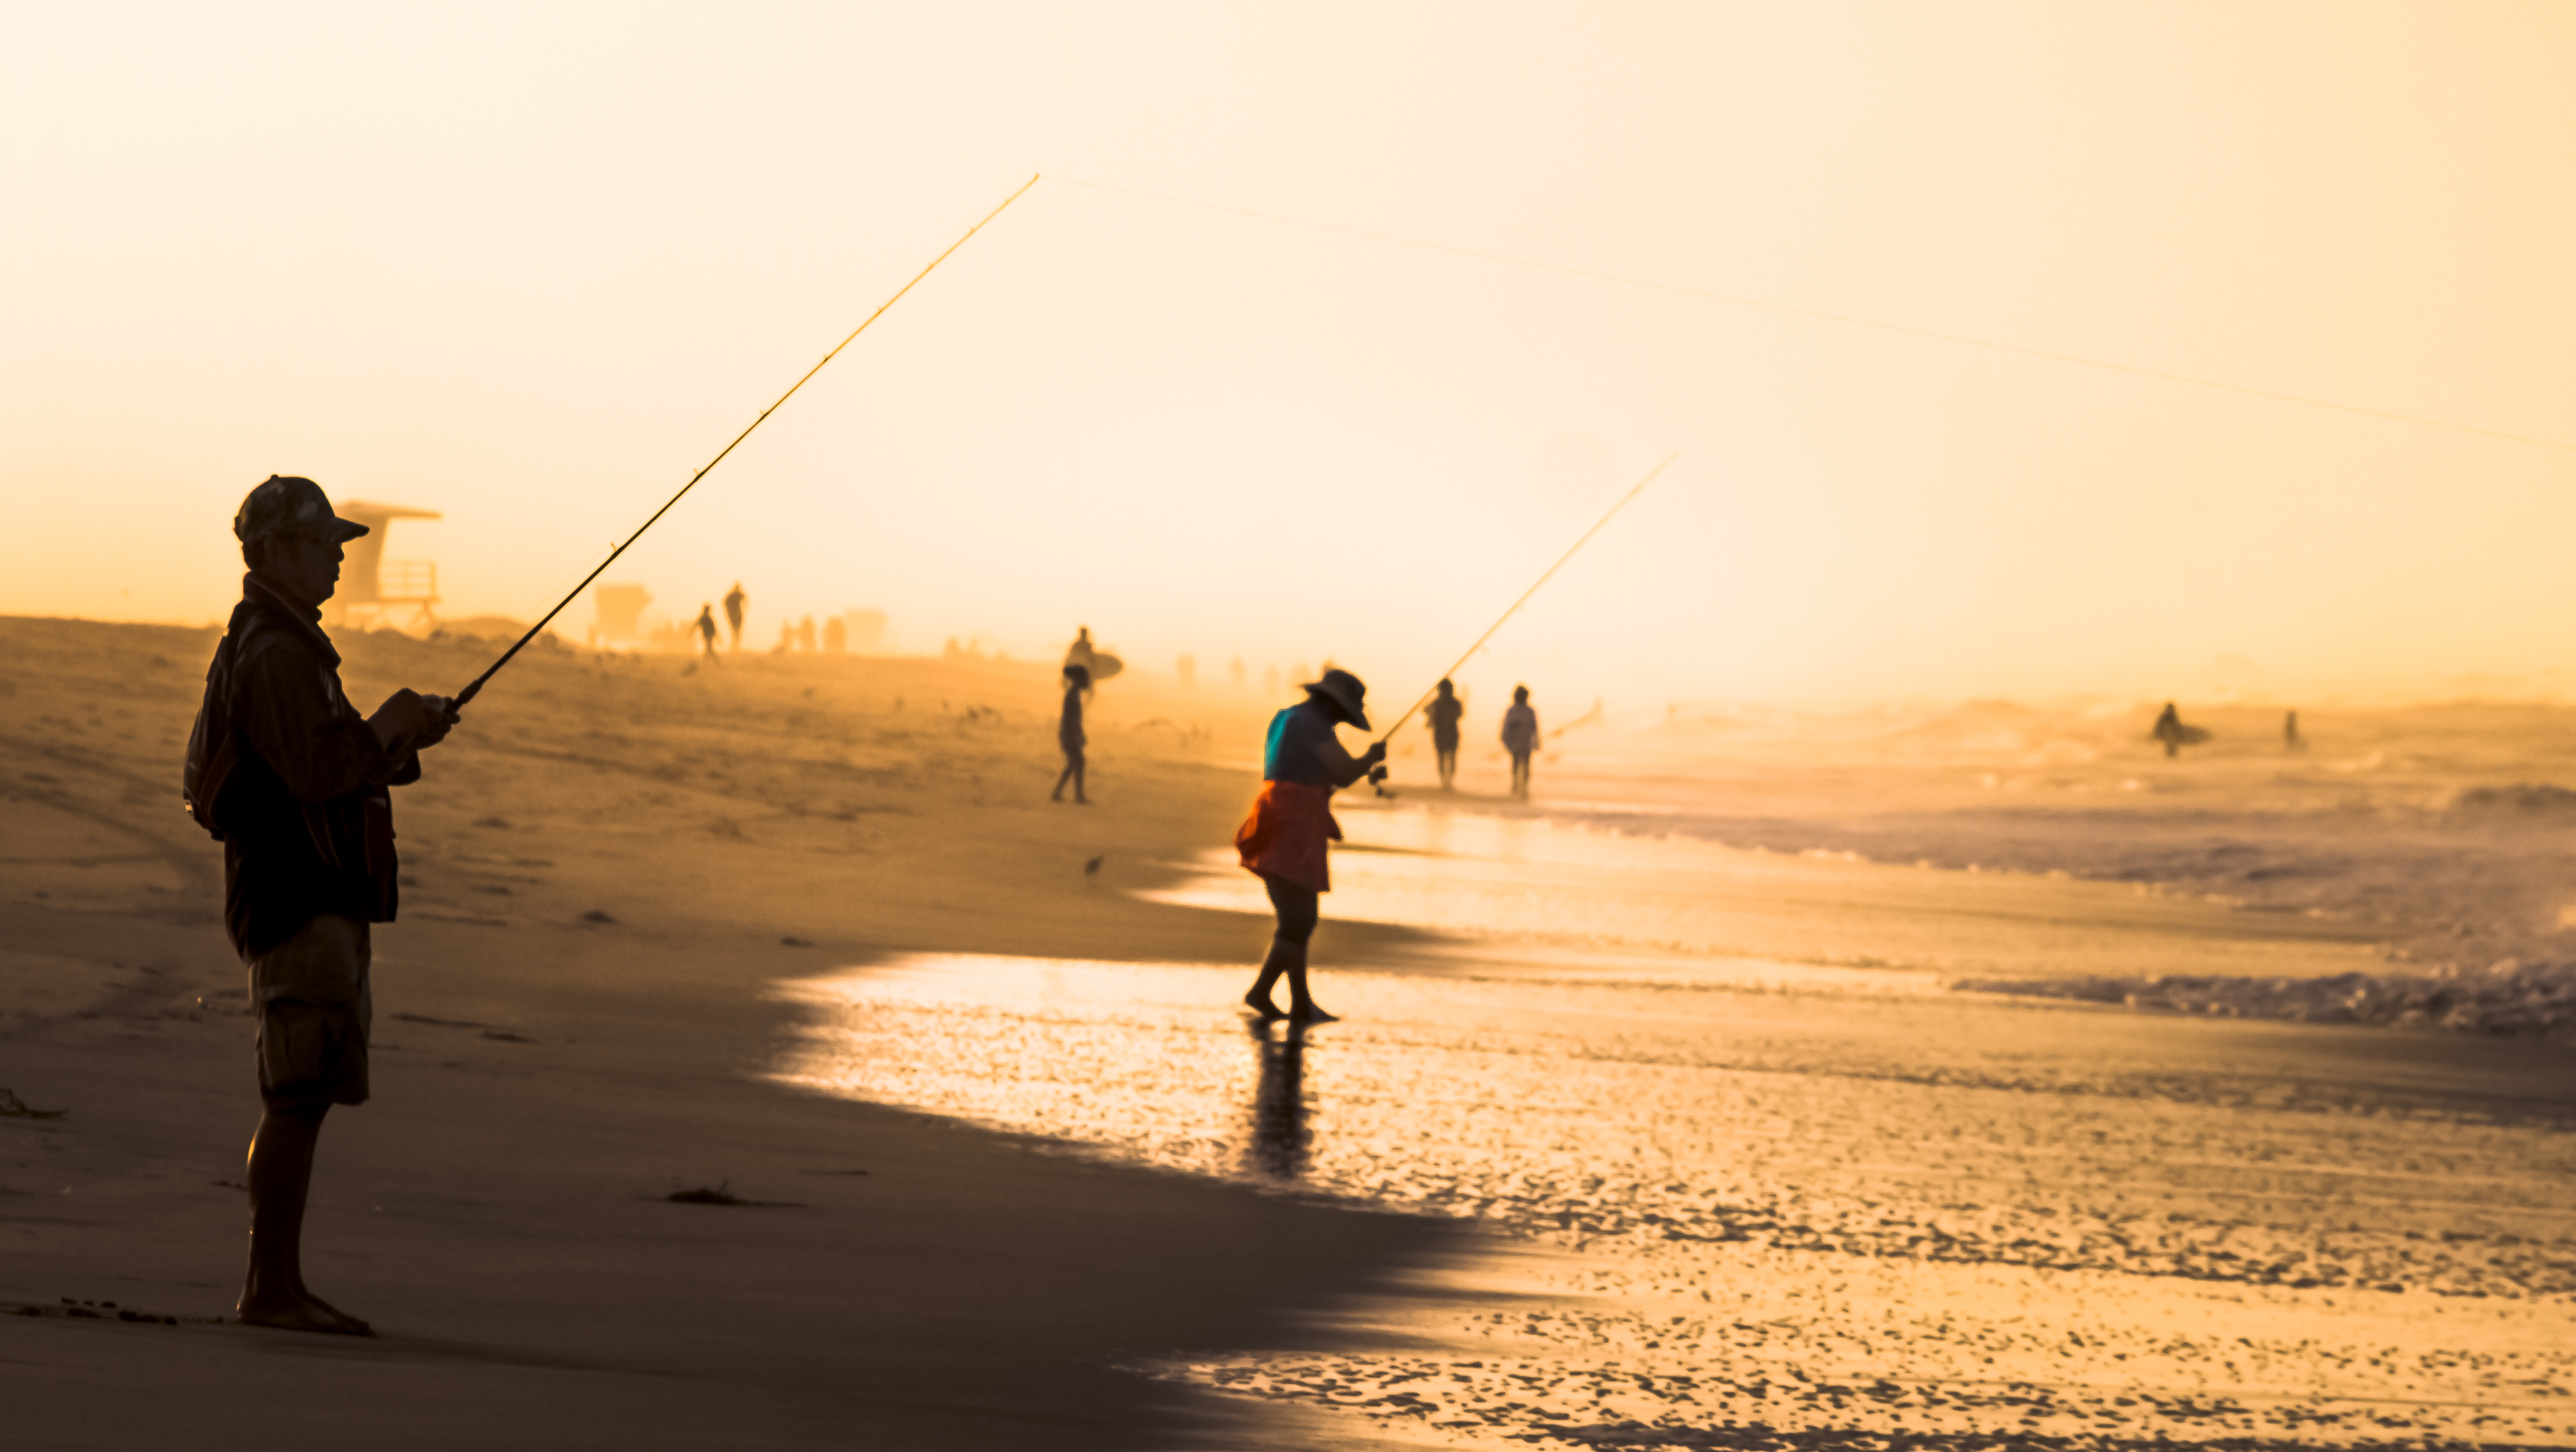
man, beach, sea, coast, water, sand, ocean, horizon, dew, woman, fog, sunset, morning, shore, city, dusk, surf, reflection, fishing, desktop, usa, california, family, sepia, waves, background, marine, poster, county, fishers, layer, huntington, inspirational, fisherpeople, arange, natural environment